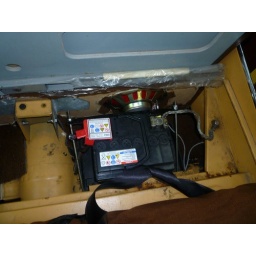
The battery is kept INSIDE the car under the rear bench seat